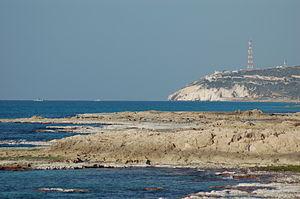
Rosh HaNikra est un kibboutz situé dans le nord d'Israël. On trouve à proximité le gouffre de Rosh HaNikra. Le kibboutz se trouve au bord de la Méditerranée, près de la frontière avec le Liban. Sa population était de 746 habitants en 2006.